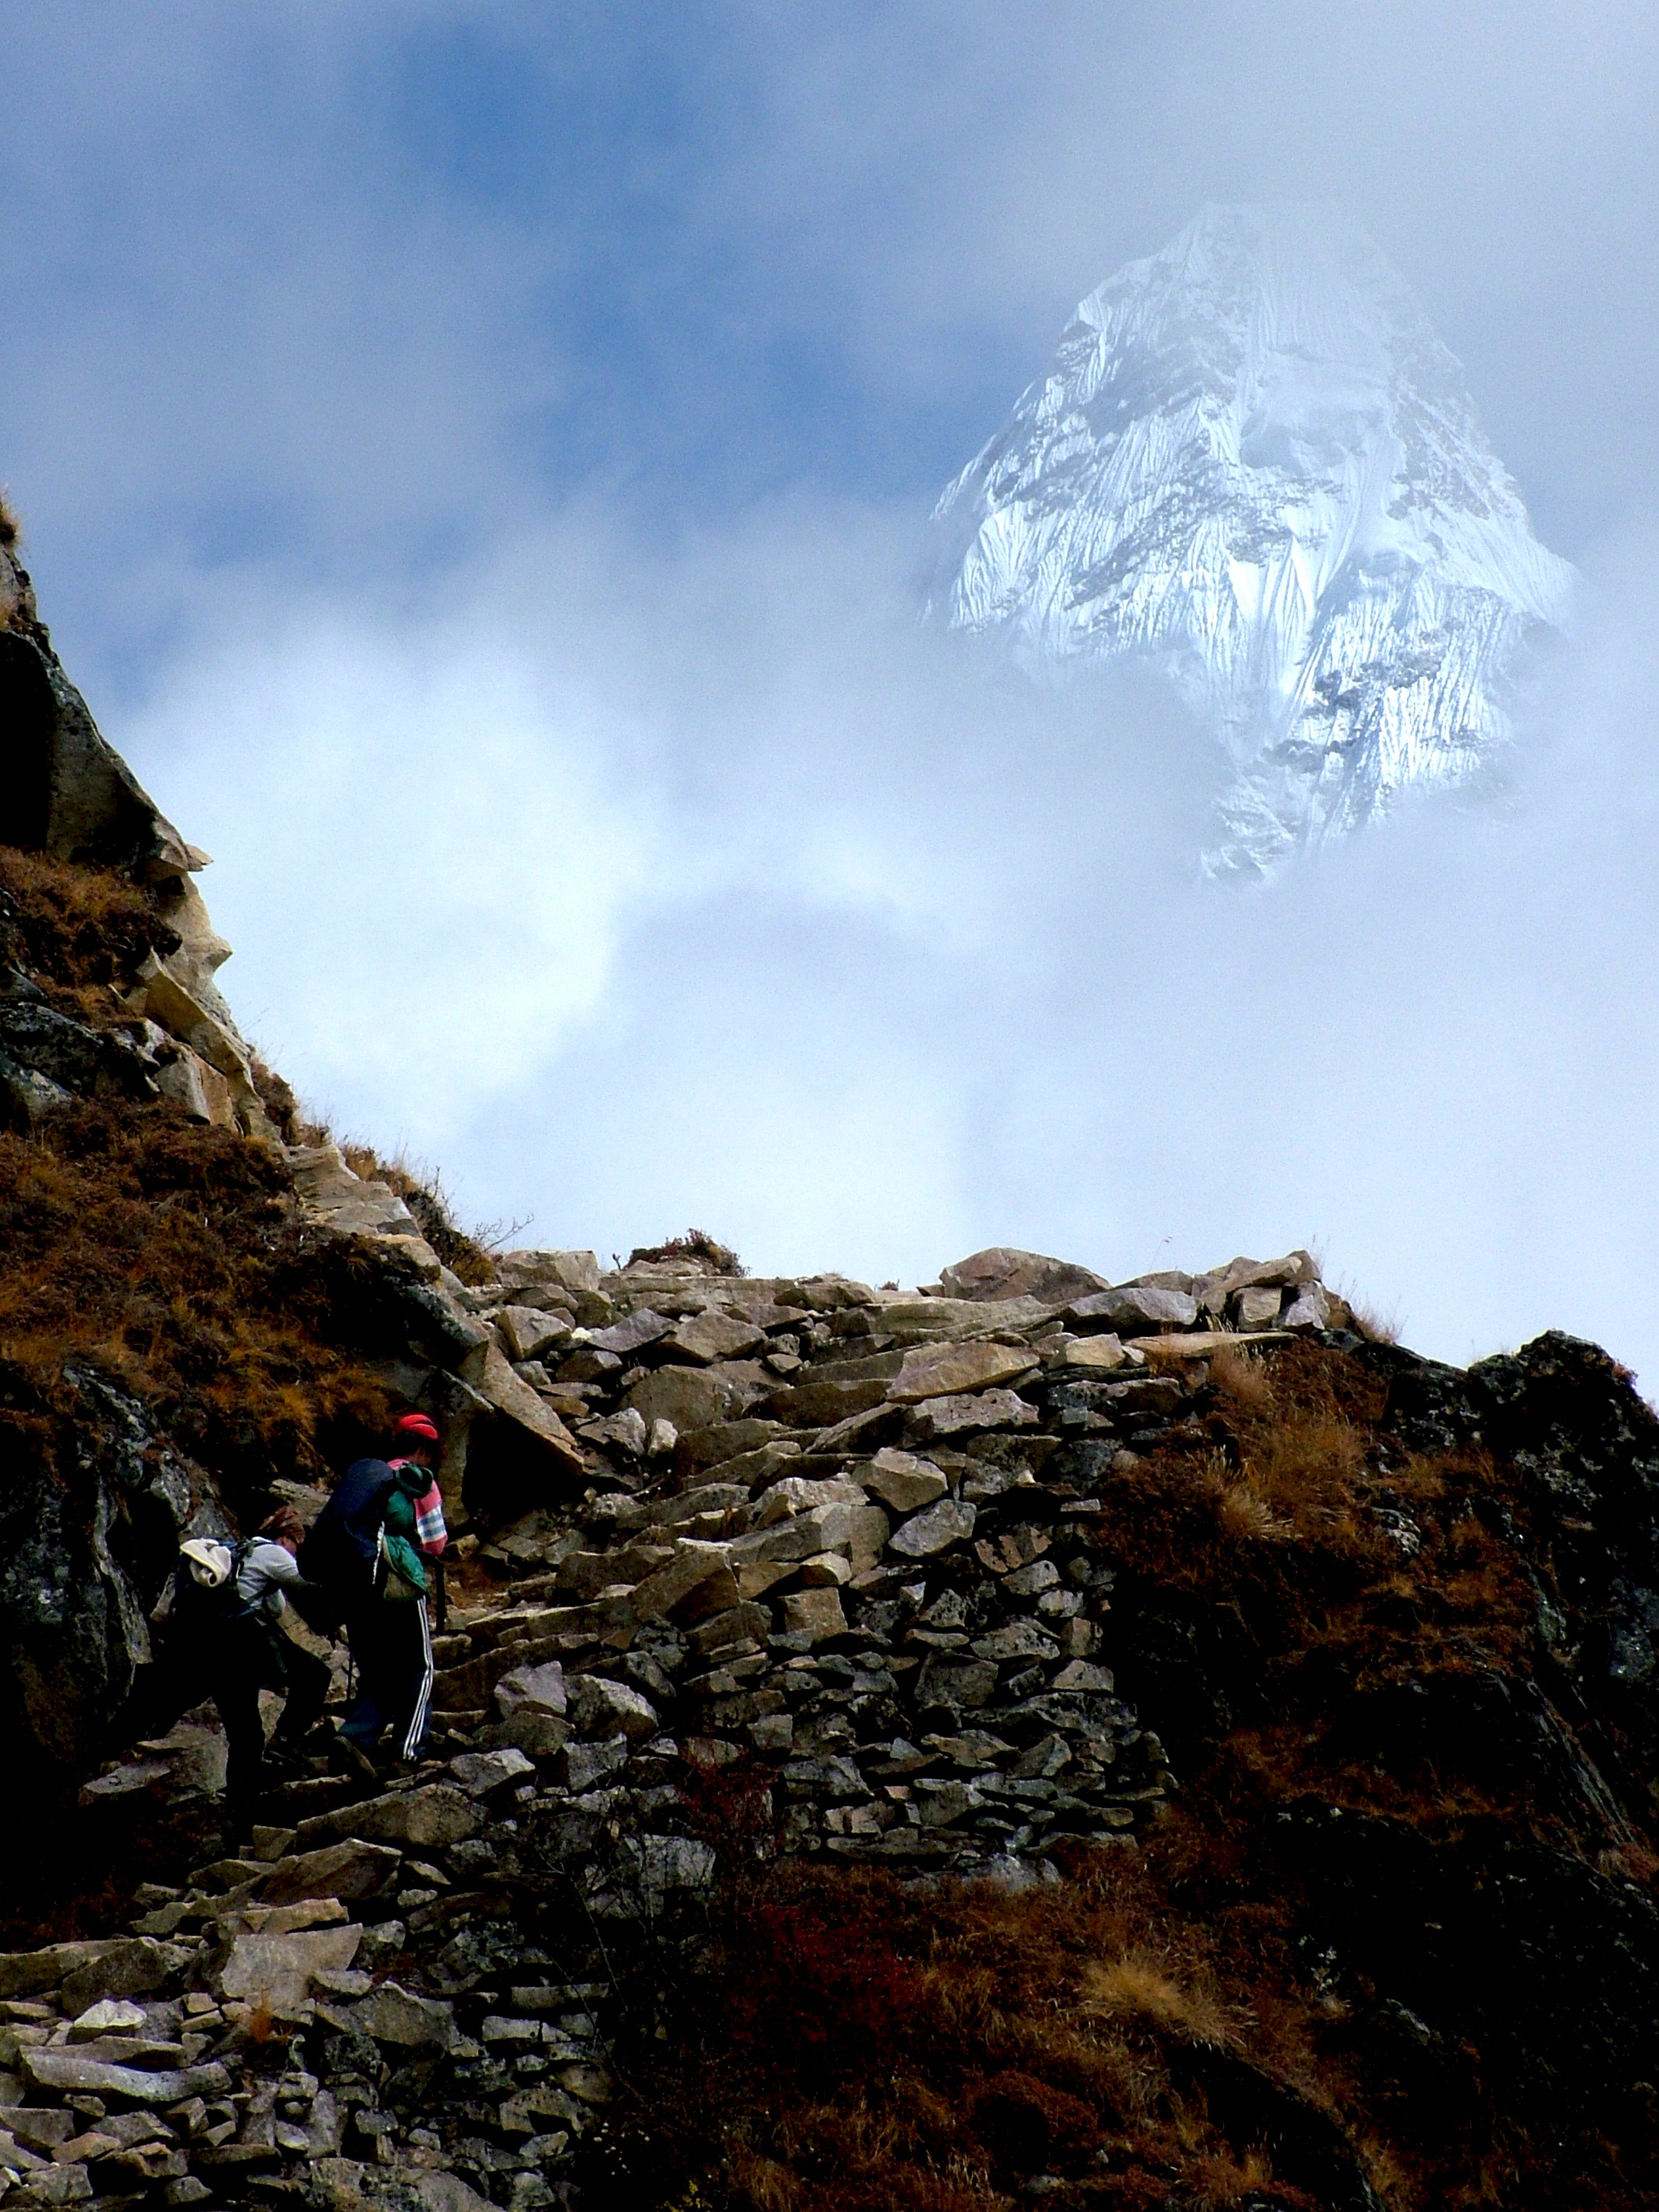
landscape, rock, wilderness, walking, mountain, snow, sky, adventure, mountain range, formation, cliff, climbing, terrain, ridge, summit, nepal, mountaineering, top view, geology, mountains, landform, a view of the mountains, ama dablam, the himalayas, geographical feature, mountainous landforms, geological phenomenon